Lil Xan

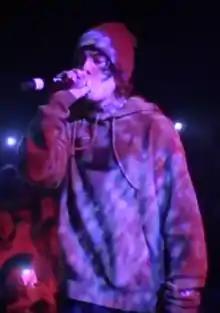
Lil Xan performing in 2018

His stage name is derived from Xanax, the trade name of the prescription drug alprazolam. Leanos began to gain recognition through platforms such as SoundCloud and YouTube. His popularity grew after the release of the music video for his song "Betrayed" in August 2017. The song peaked at number 64 on the "Billboard" Hot 100. In an interview with "XXL", Leanos announced his debut album would be titled "Total Xanarchy" and would include collaborations with artists such as Diplo and Swae Lee. In December 2017, Leanos announced his "Total Xanarchy" tour, which sold out in five hours, according to "Billboard". In 2018, Leanos considered changing his stage name to Diego in order to support his anti-drug message; however, he has since expressed uncertainty about officially going through with the pseudonym change.